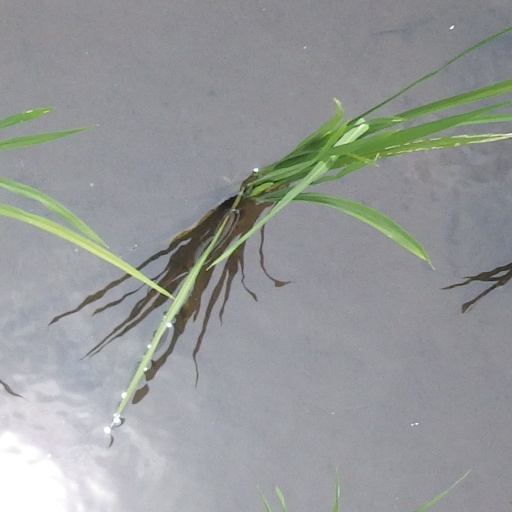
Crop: rice